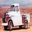
Label: pickup_truck